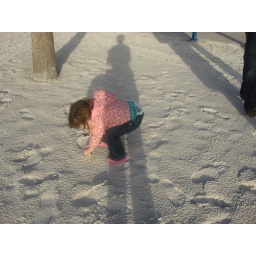
Ella loved playing in the sand on the beach